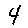
Label: 4